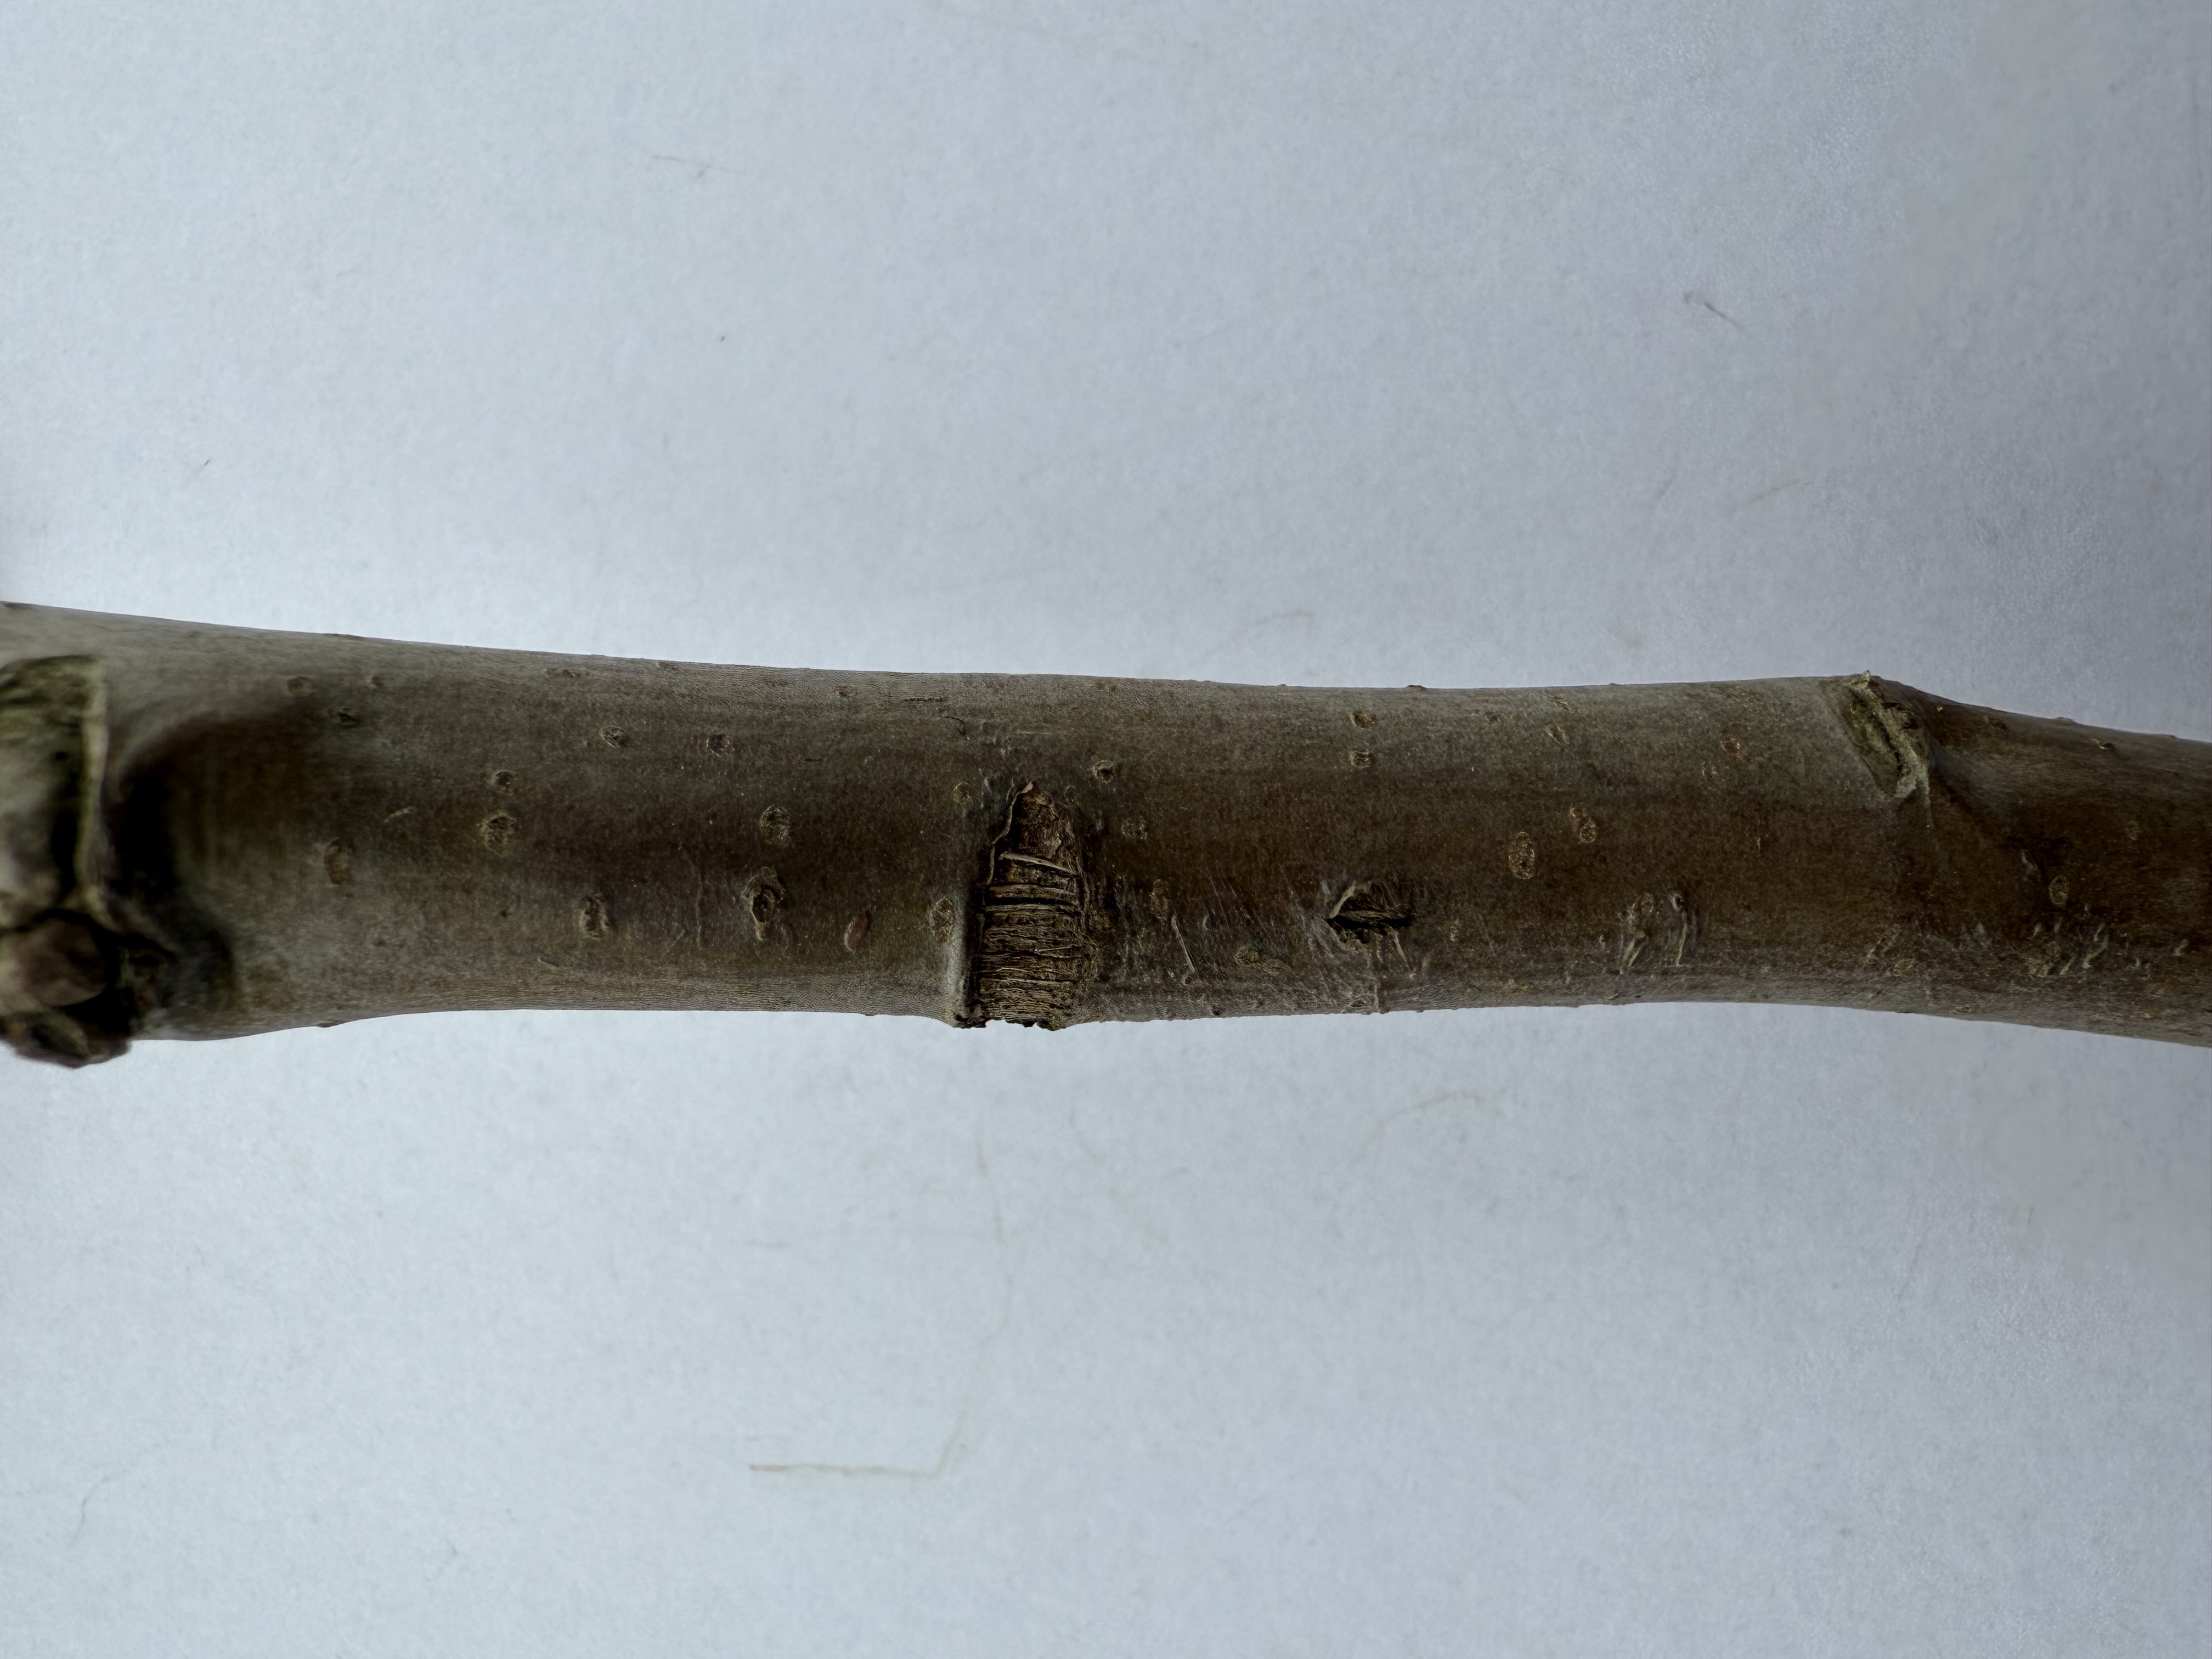
Variety: Egrisap Pear